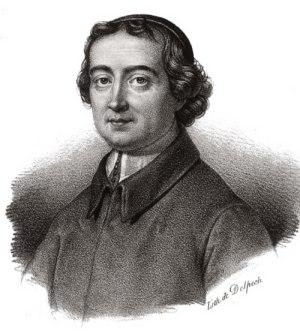
Jean-Baptiste Massillon, né le 24 juin 1663 à Hyères et mort le 28 septembre 1742 à Beauregard-l'Évêque, est un homme d'Église français, évêque de Clermont en Auvergne.